The Kiralfy Brothers

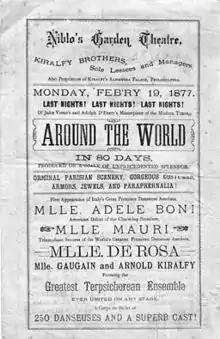
The Kiralfy Brothers' amazing adaptation of Jules Verne's "Around the World in 80 Days" (1877)

In August 1873, the brothers first produced their own musical spectacle, a revival of "The Black Crook" at Niblo's Garden. They added musical numbers, improved the costumes (beyond exposing the legs of the actresses), and strengthened the dance numbers. According to Bolossy Kiralfy, their revival was an immense success, playing over one hundred performances before going on tour and breaking Niblo's Garden's record number of performances of a revival. Their production, featuring actors such as George Atkins, E.K. Collier, and W. Martin, as well as the Kiralfy sisters’ dancing talents, was later revived from November 1874 to January 1875. With this production, the brothers achieved their goal of making popular theatre, and they made a strong effort to elevate "The Black Crook" into a slightly higher class of theatre.